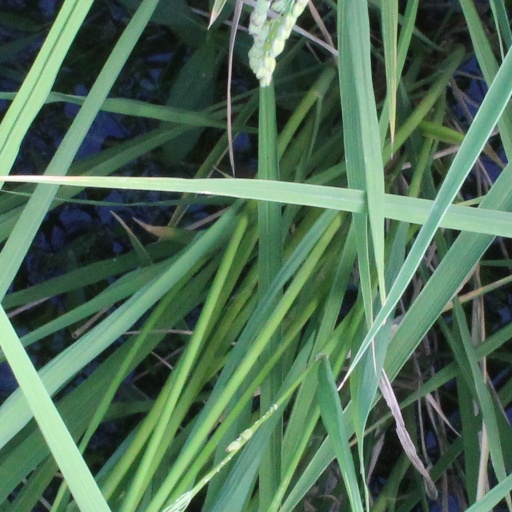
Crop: rice